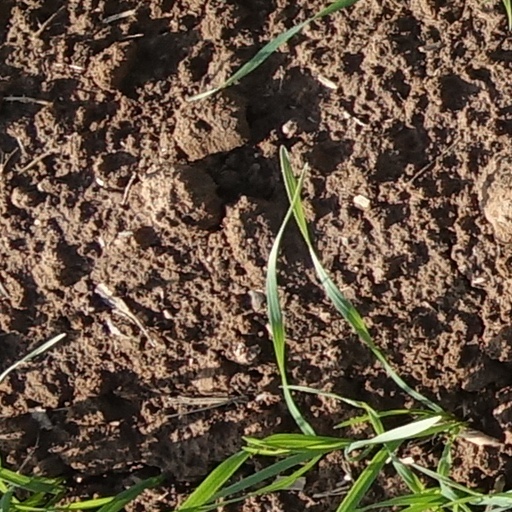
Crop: wheat